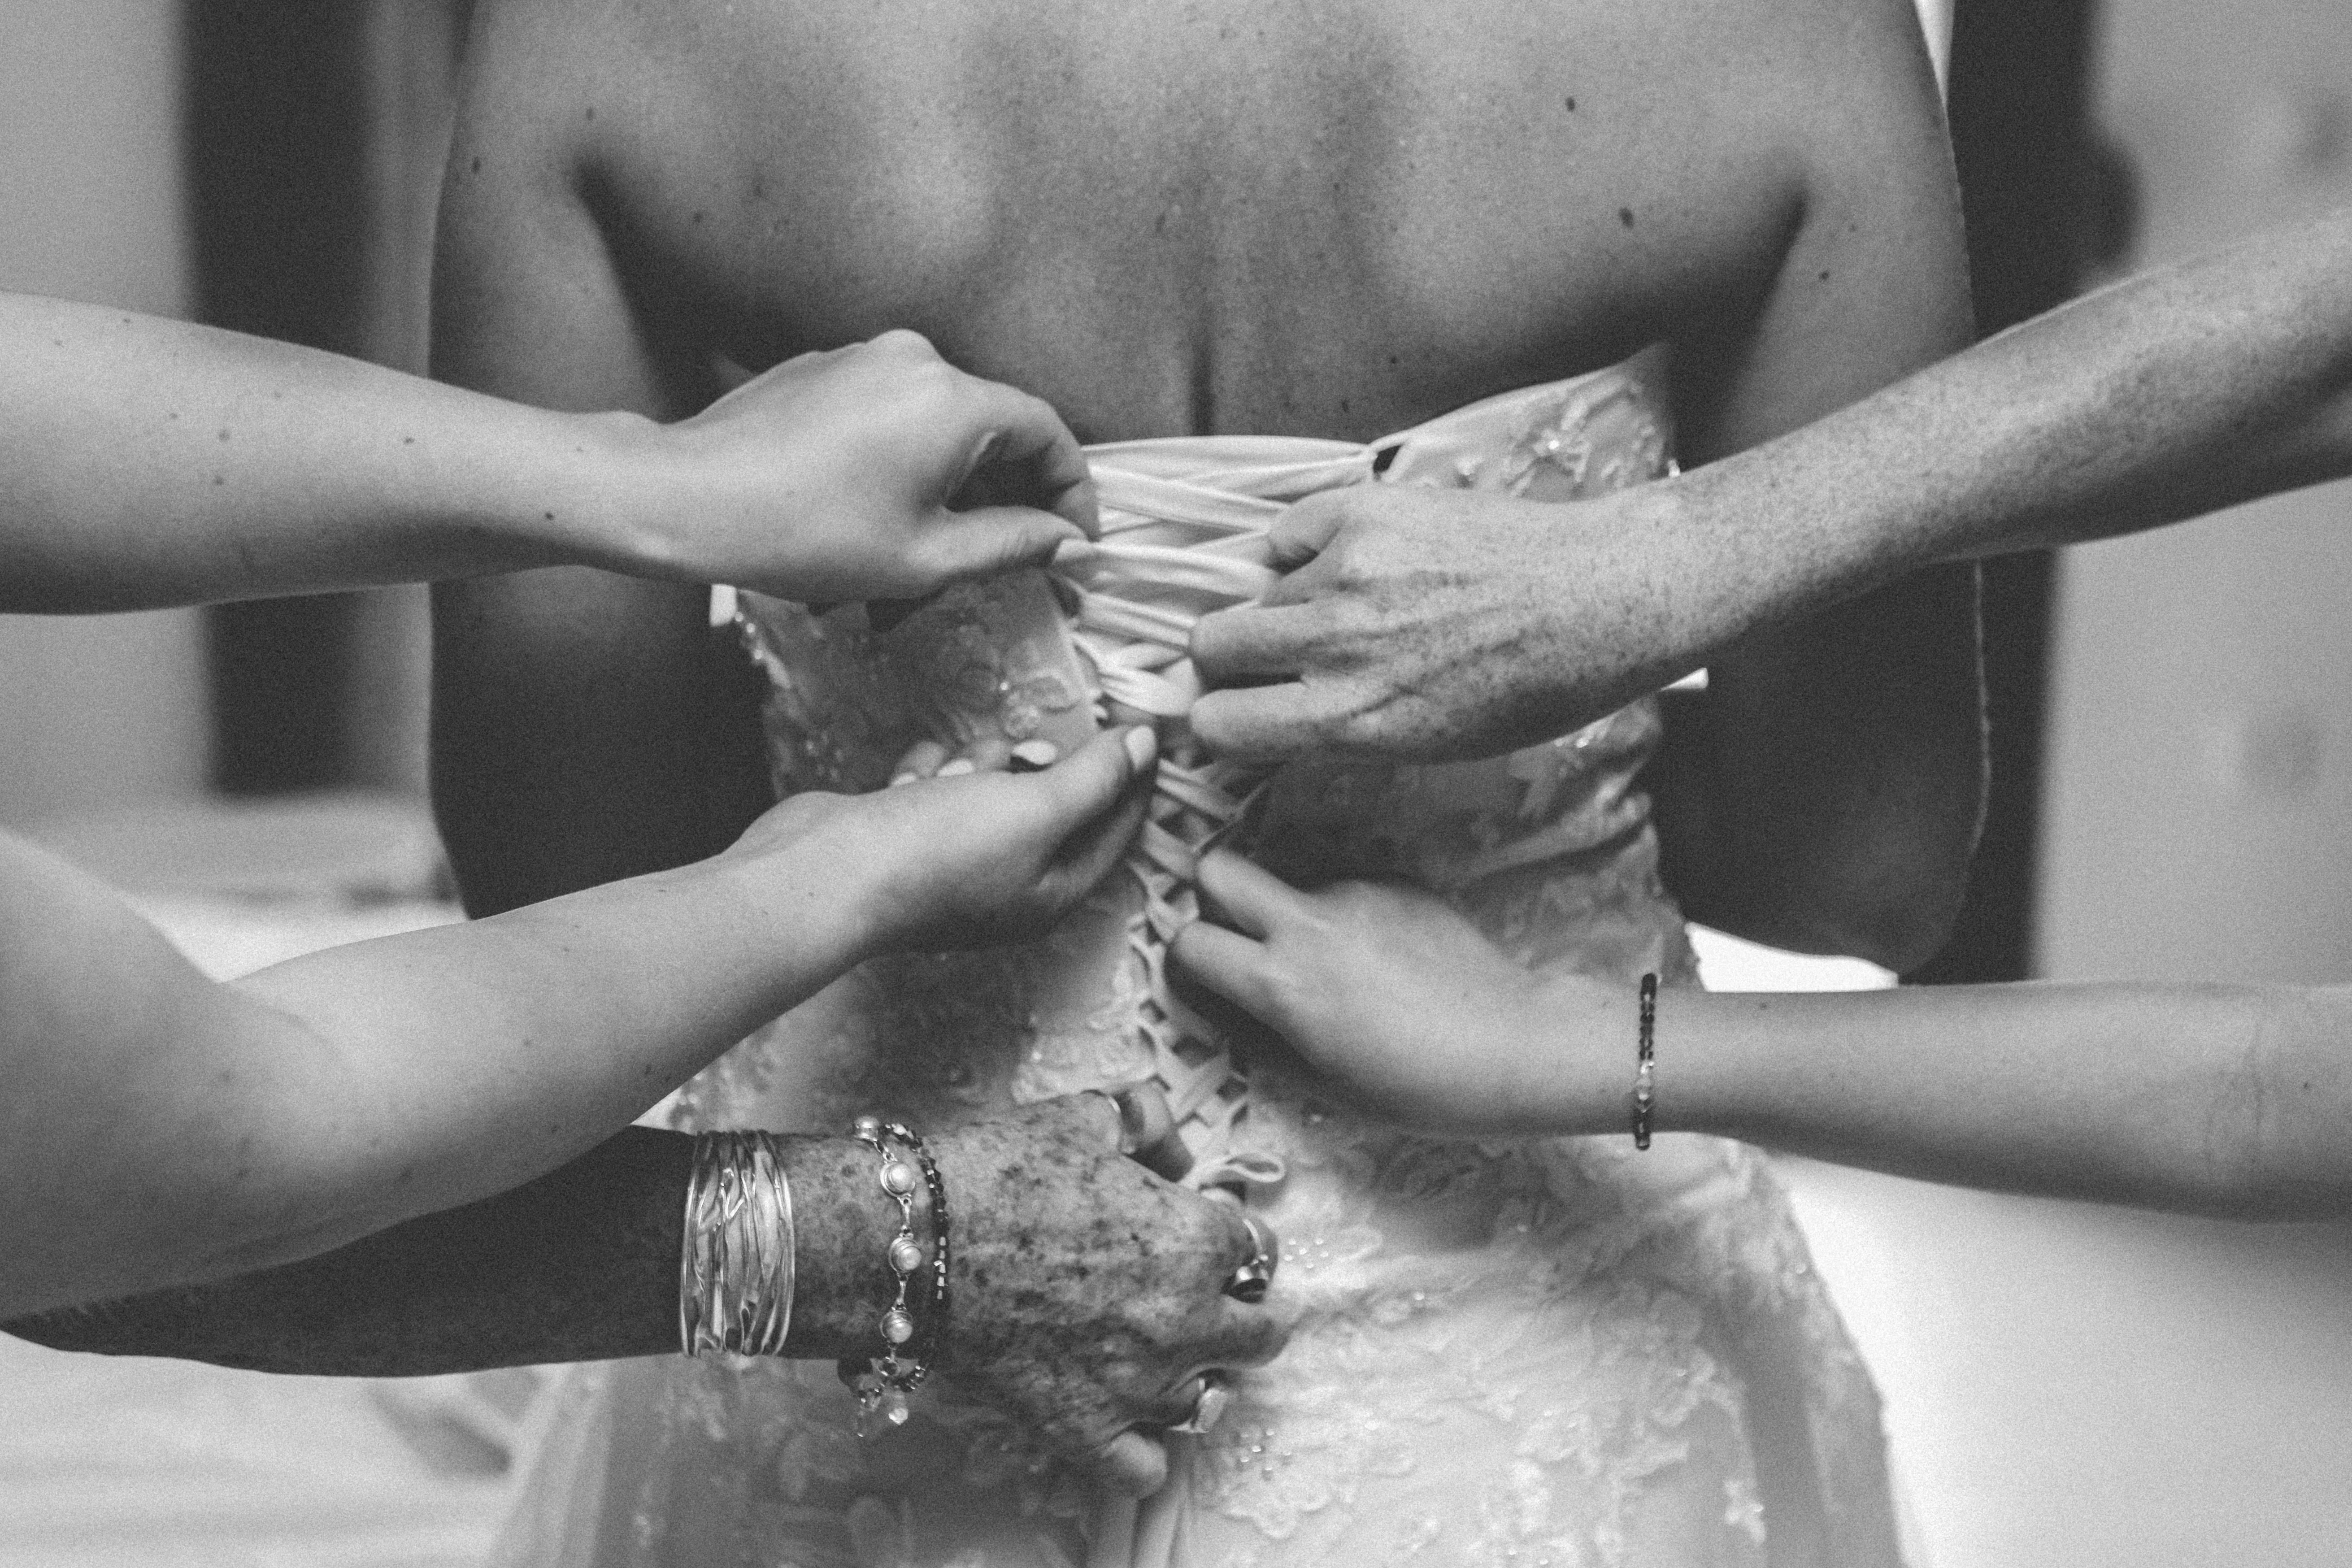
hand, man, person, black and white, woman, photography, male, monochrome, wedding, bride, ceremony, photograph, interaction, sense, monochrome photography